Portugal dos Pequenitos

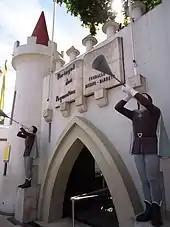
Detail from the entrance gate at "Parque dos Pequenitos"

The site is situated on the left bank of the Mondego River, integrated into the buildings immediately near the Monastery of Santa Clara-a-Nova (in the east), Monastery of Santa Clara-a-Velha (in the south) and the Convent of São Francisco (in the north).